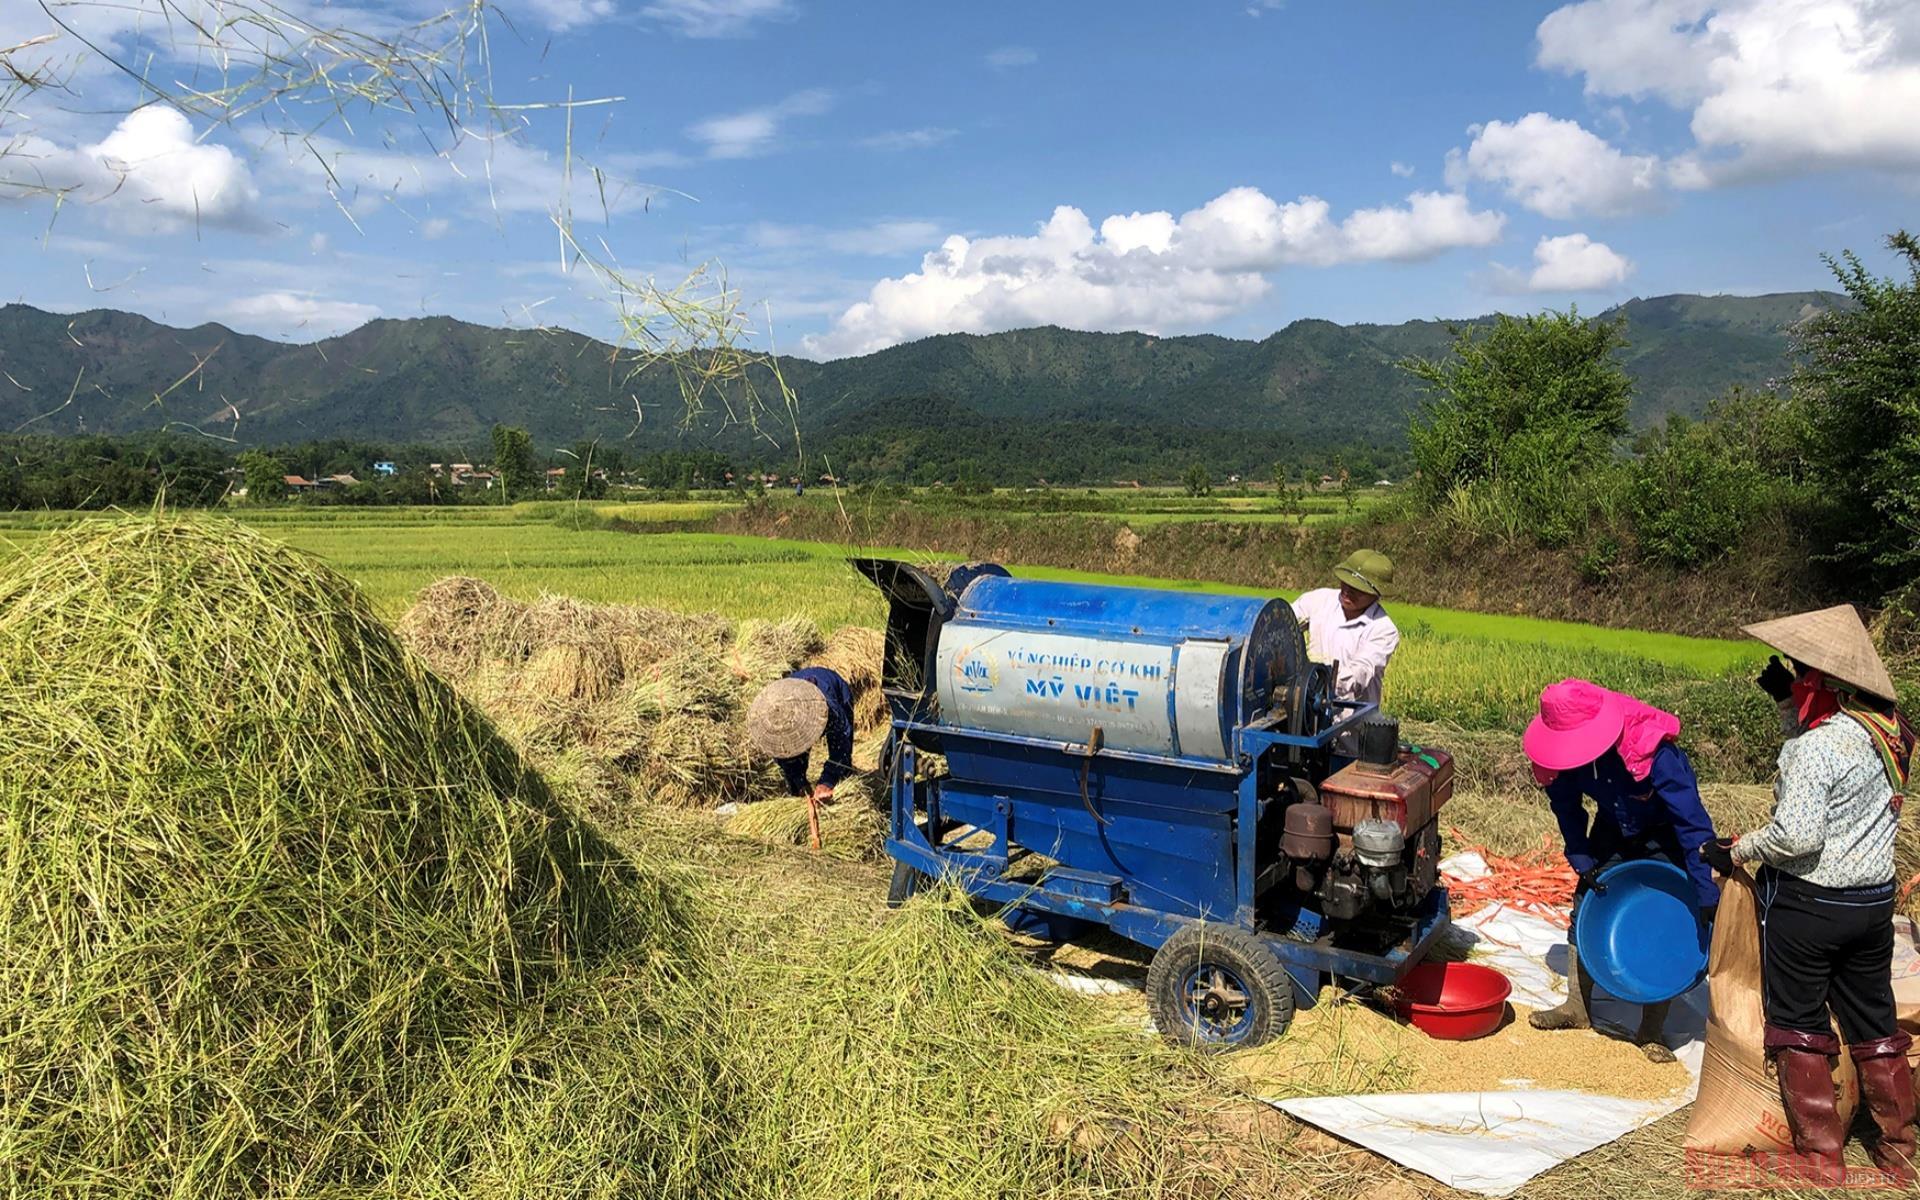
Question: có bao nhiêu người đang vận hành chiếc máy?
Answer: có một người đang vận hành chiếc máy